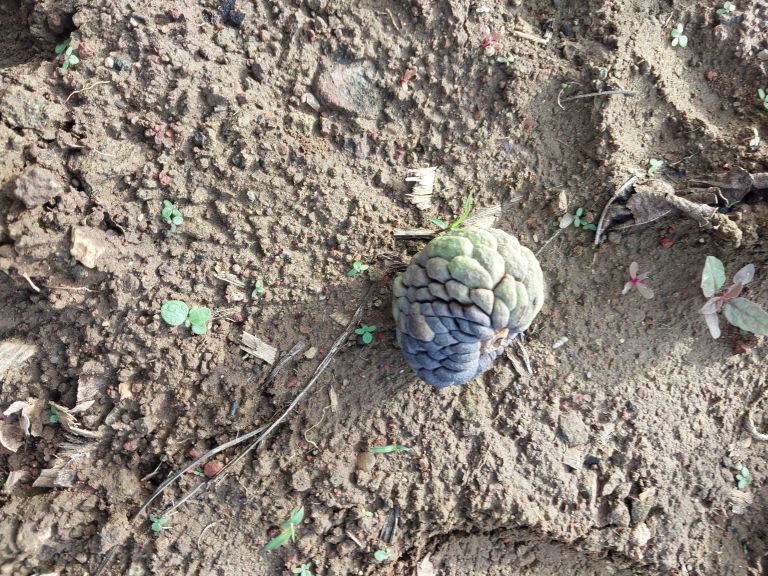
Disease label: Blank Canker